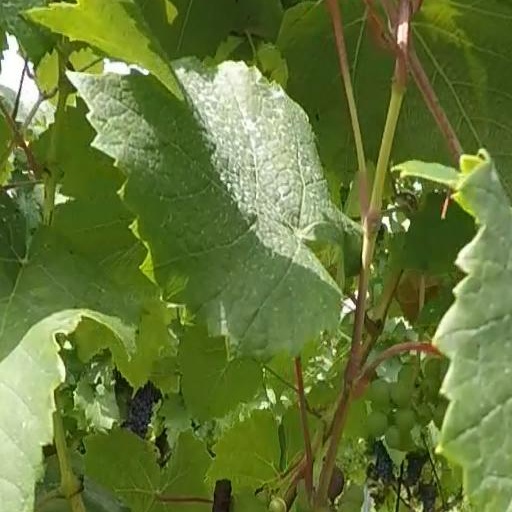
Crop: grape